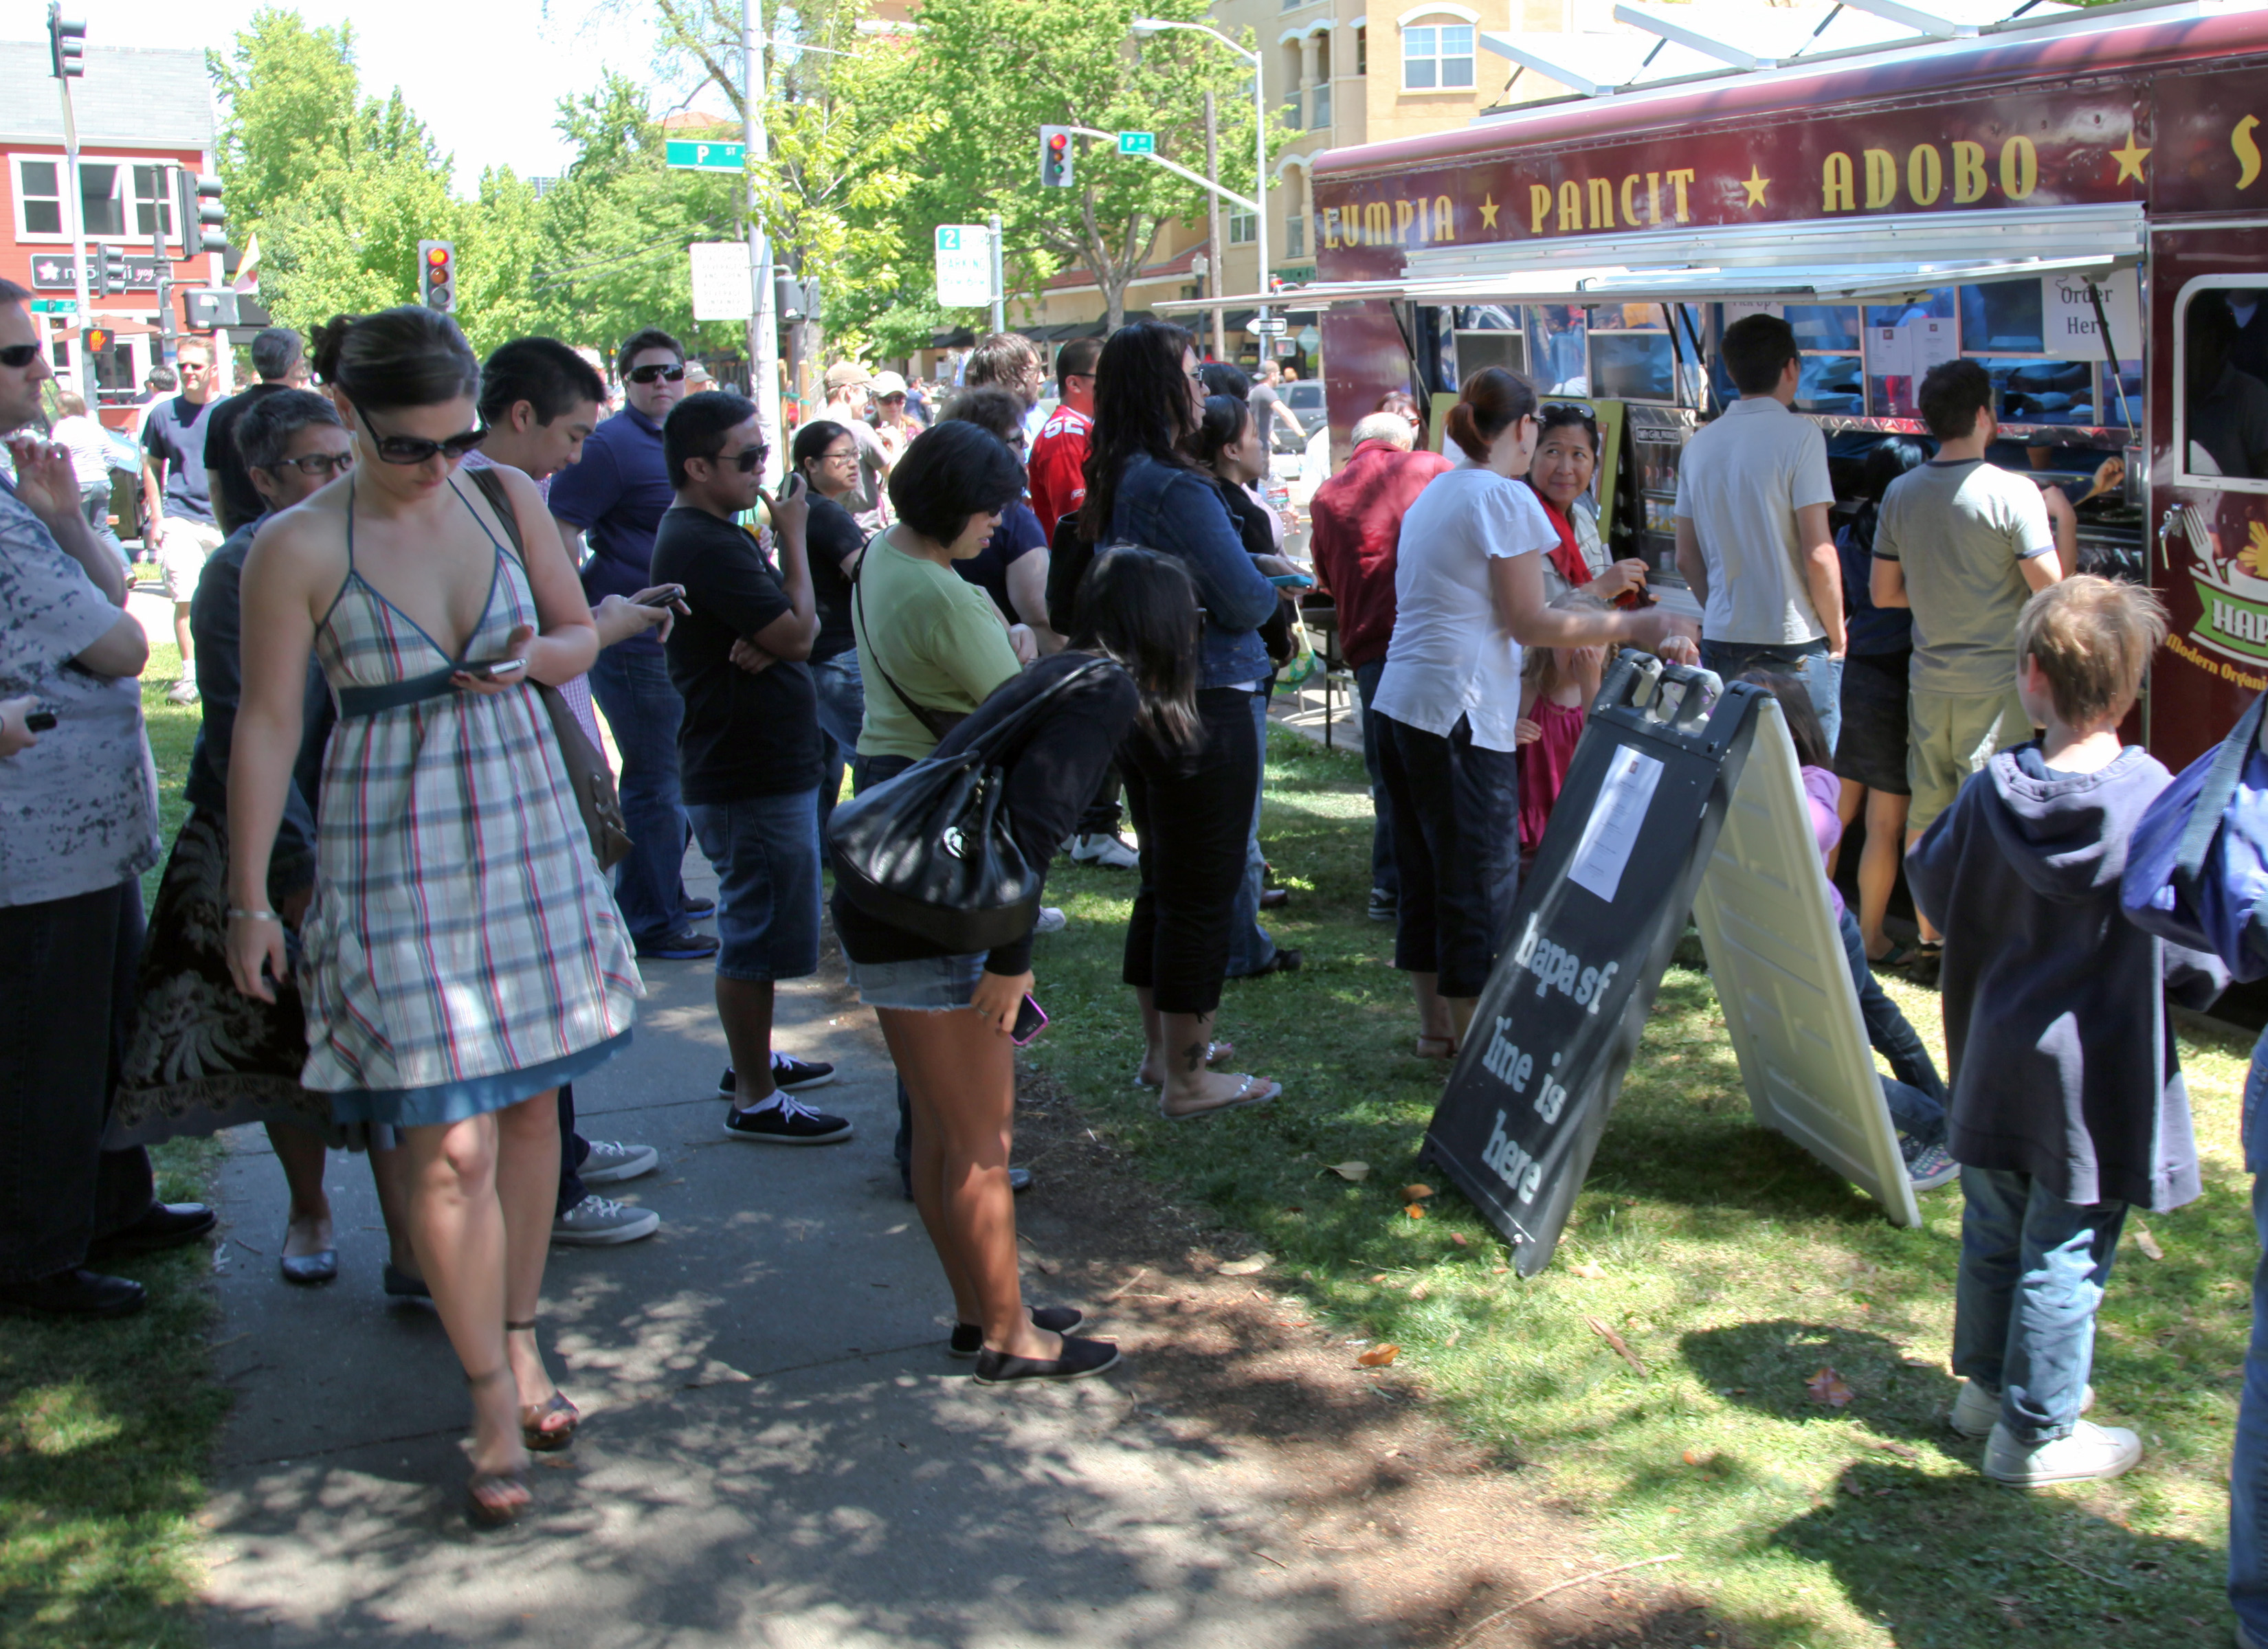
people, crowd, tourism, california, savory, midtown, sacramento, fremontpark, sactomofo, roachcoach, mobilefood, gourmetfoodtrucks, mobilefoodvendors